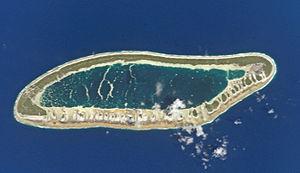
L'aérodrome de Tatakoto se trouve sur l'atoll de Tatakoto dans l'archipel des Tuamotu en Polynésie française.
Tatakoto est un atoll situé dans l'archipel des Tuamotu en Polynésie française. Celui-ci est le chef-lieu de la commune de Tatakoto.
Tatakoto est une commune de la Polynésie française homonyme à l'atoll de Tatakoto dans l'archipel des Tuamotu.